History of Smooth Island (Tasmania)

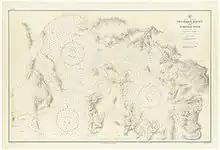
1894: British survey map of Norfolk Bay showing Smooth Island

On 6 May 1804 the King requested Collins take over command of the Risdon settlement from Bowen. Upon taking over, Collins decided to relocate the Risdon settlement to Sullivan Cove, leaving Bowen in charge of Risdon until the move had completed. On 8 May Collins issued the following instructions to Bowen: Collins reported to the Secretary of State, Lord Hobart, in July 1804, that he had retained only nine of the Risdon Cove prisoners, "Eight of whom had been banished...to an Island in Storm Bay, upon suspicion of harbouring some Mutinous design". Being mostly of the "class of United Irishmen" he sent them to Port Jackson "not choosing to introduce any such description of People among those I brought with me, until my Military Force shall be better calculated from its Strength to Watch over them"In 1824 Thomas Scott conducted a survey of Tasmania, producing a detailed map of Tasmania (including the Norfolk Bay region).